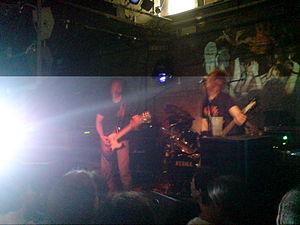
Pungent Stench est un groupe de death metal autrichien. Formé en 1987, la dernière formation du groupe comprend Martin Schirenc, Danny Vacuum, et Mike G. Mayhem. Pungent Stench se popularise dans la scène death metal grâce à son style unique de metal extrême et ses paroles controversées, mêlés à des sujets comme le gore, la paraphilie et l'humour noir. Ils se séparent en 1995, se reforme en 1999 avant de se séparer de nouveau en 2007. Ils se reforment en 2013.